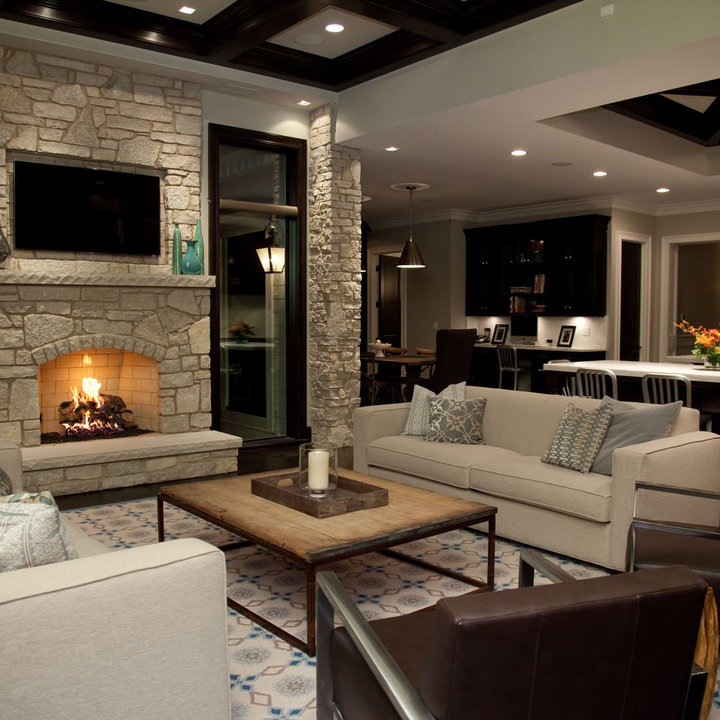
Style: Classic